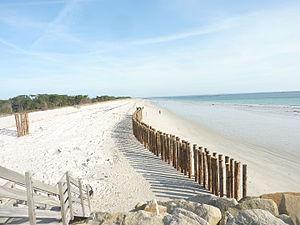
Fouesnant (Cleut Rouz)
Mousterlin est le nom d'un marais, le marais de Mousterlin, qui est un site naturel protégé situé sur la commune de Fouesnant dans le département du Finistère, propriété du conservatoire du littoral, situé entre la pointe de Mousterlin et la pointe de Beg Meil ; c'est aussi le nom d'une pointe, la pointe de Mousterlin, située juste à l'ouest du marais précité, également sur le territoire de la commune de Fouesnant ; c'est également le nom du cordon littoral des dunes domaniales de Mousterlin, à l'ouest de la Pointe de Mousterlin, qui sépare la Mer Blanche de l'Océan Atlantique ; c'est enfin le nom d'un hameau, Mousterlin, qui fait aussi partie de commune de Fouesnant.
Le phénomène de digestion du sable est la disparition de bancs de sable le long des côtes, dans les marais et les slikkes à cause d'une modification de l'hydrologie.